Çamdibi (İzmir Metro)

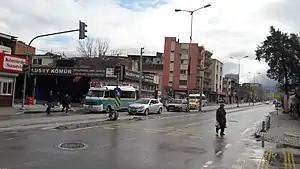
The proposed location of Çamdibi station.

Çamdibi is a proposed underground station on the M5 Line of the İzmir Metro. It will be located beneath Kamil Tunca Avenue near the intersection with 5227th Street in the southwest Bornova. Construction of the station, along with the metro line, is scheduled to begin in 2018.